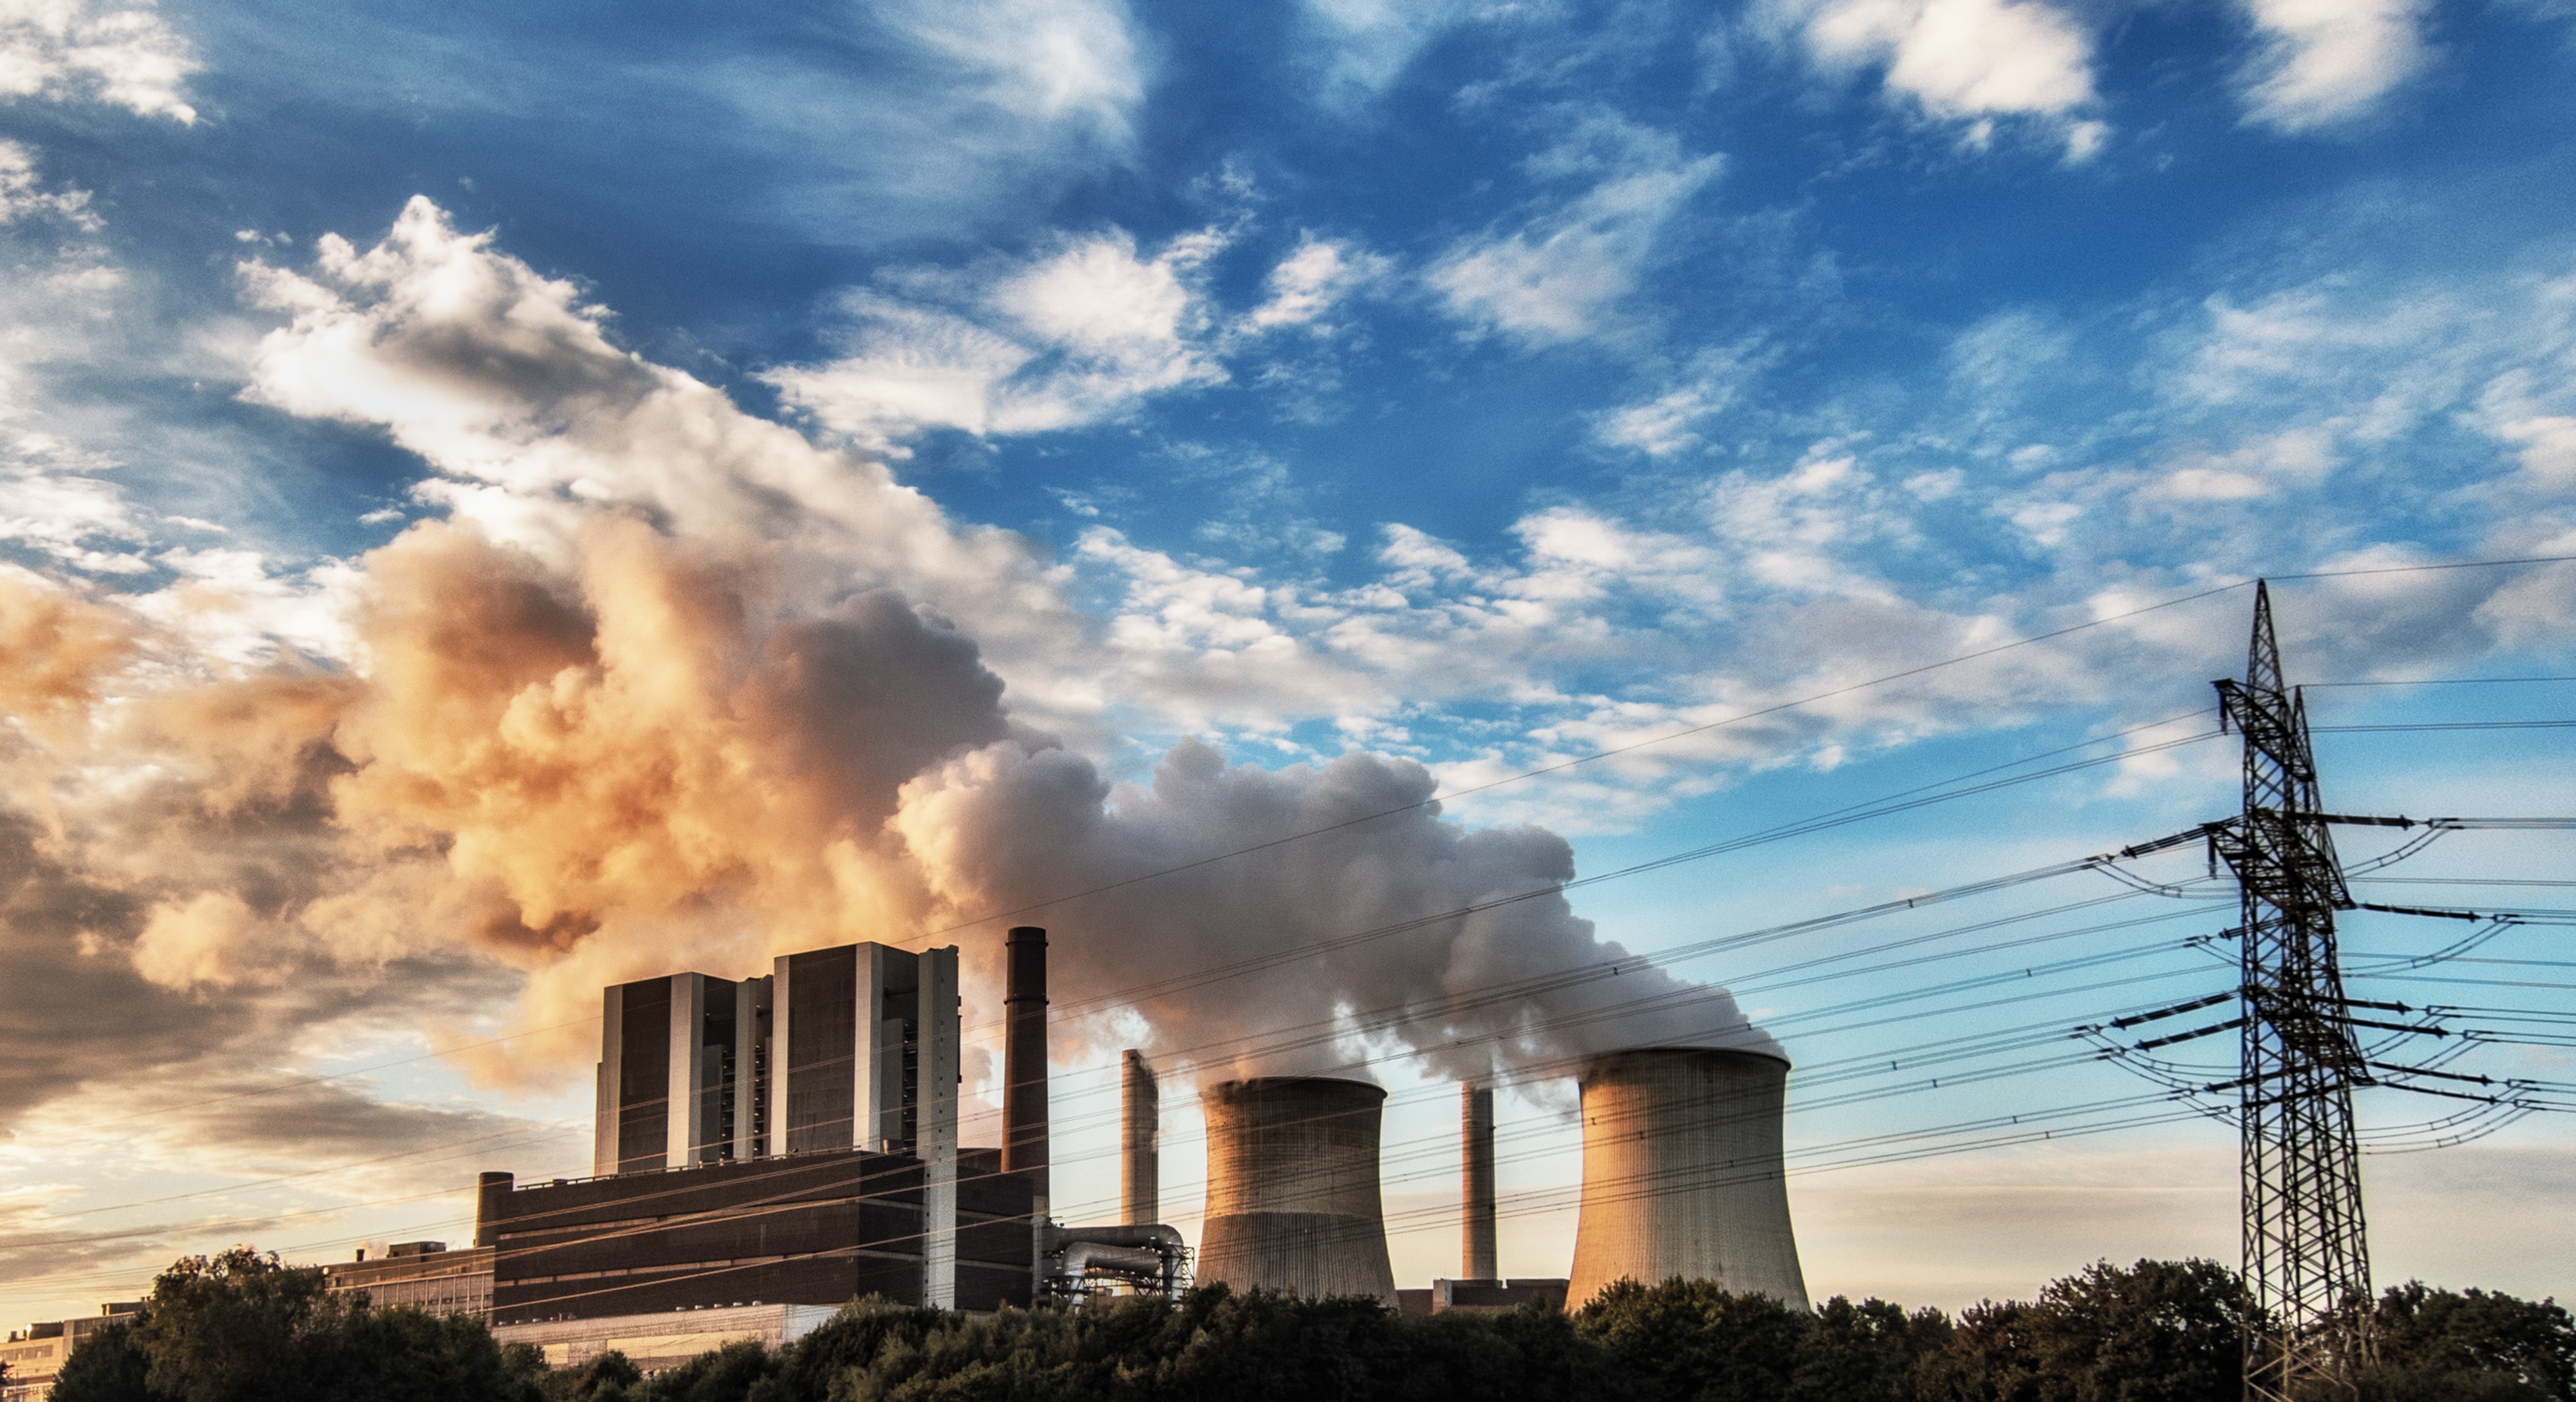
cloud, sky, sun, sunset, sunlight, environment, orange, power line, blue, industry, electricity, energy, high voltage, current, clouds, power generators, power station, outdoor structure